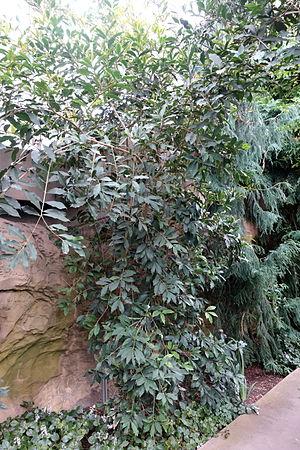
Le terme Olea désigne un taxon, le genre Olea, c'est-à-dire un ensemble de plantes ayant des caractéristiques communes. Trois sous-genres ont été créés à la suite des travaux de révision menés par le botaniste P.S. Green, Il aboutit à reconnaître et à regrouper 33 espèces et neuf sous-espèces parmi les nombreuses synonymies qui se sont établies en trois siècles de botanique et d'explorations du monde.